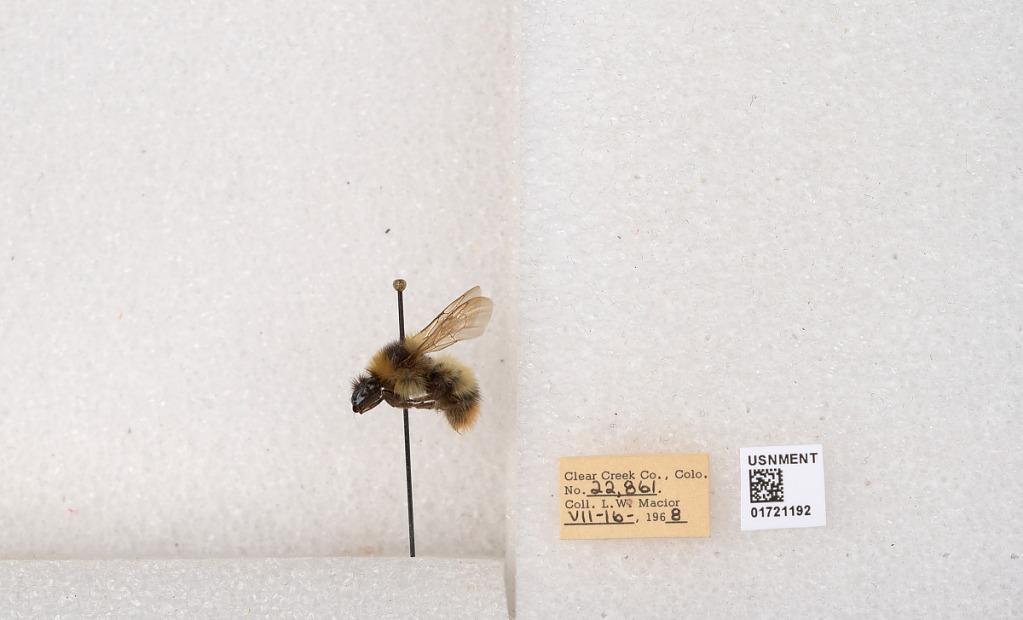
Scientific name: Bombus kirbyellus
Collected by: L. Macior
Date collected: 1968-7-16
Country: United States
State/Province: Colorado
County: Clear Creek
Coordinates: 39.6891, -105.644